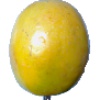
Label: maracuja